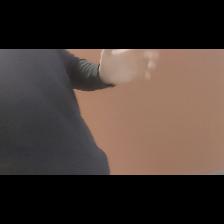
Label: Human